Z Battery Royal Artillery

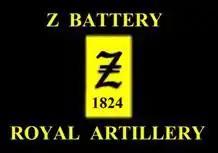

Z Battery RA was a Battery of 5th Regiment Royal Artillery in the Royal Artillery. It had the Surveillance and Target Acquisition role and was equipped with various weapon platform locating equipment using radars and acoustic sound ranging assets.